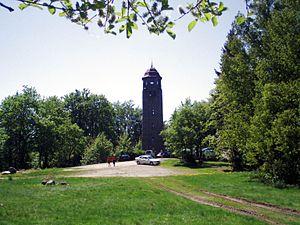
Bramberk est une tour d'observation située dans la commune de Lučany nad Nisou, en République tchèque. Elle se situe sur la colline Krasny. Elle mesure 21 mètres de hauteur et compte 87 marches pour atteindre le toit. Elle a été construite en pierre en 1912.